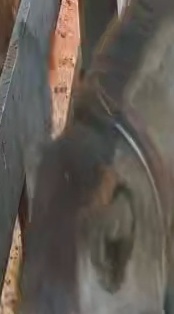
Face region: ears (position_of_ears)
Pain indicator: moderately_present